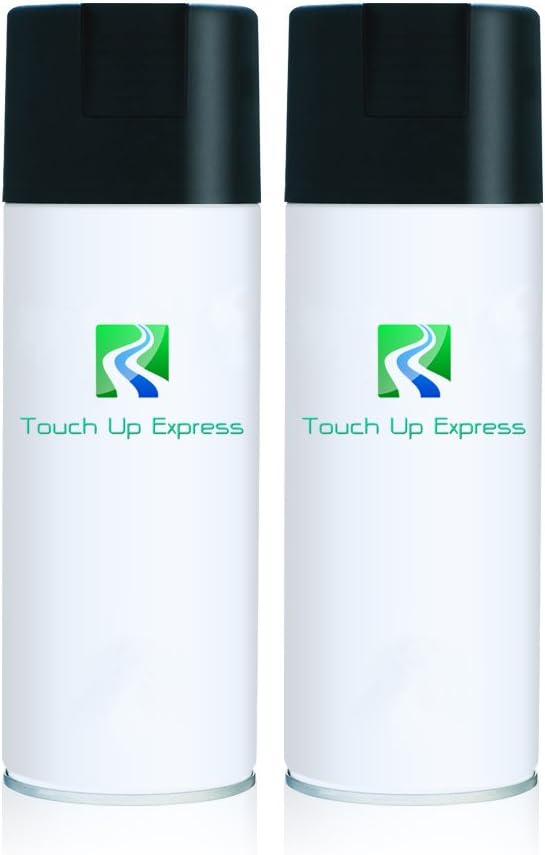
Touch Up Express Paint for 2004 Toyota Tundra 6Q7 Imperial Jade Mica 12oz Aerosol Spray Kit
Category: Automotive
Perfect for small touch ups, rock chips, scratches or even larger areas. The paint is easy to apply and fast drying Each kit contains one 12 oz. can of base coat paint mixed specifically for your car or truck as well as one 12 oz. can of durable clear coat. Designed for absolute durability and precise color match Our precision fan patterns are the smoothest spraying easiest to use aerosol color on the market This is a true Urethane basecoat just like the OE finish on your car. Designed for absolute durability and precise color match.
Features: Original factory paint color that perfectly matches your Jade Tundra | Super easy application with no chance for mistakes. | Do-it-yourself and achieve professional results | Perfect for a variety of uses associated with different types of body damage. | Best quality touch up paint on the market.